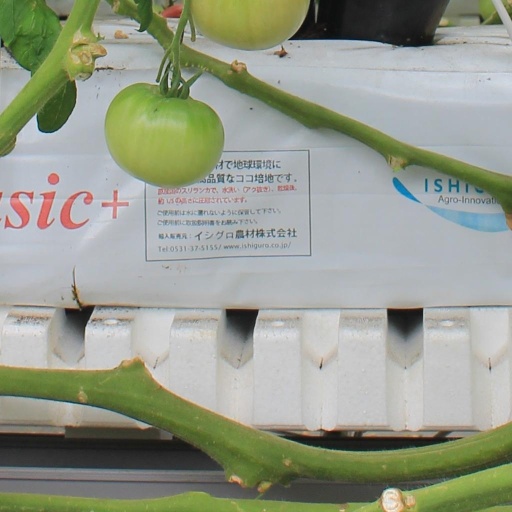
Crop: tomato